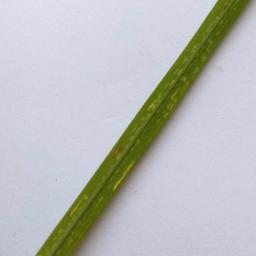
Label: Rice___Brown_Spot